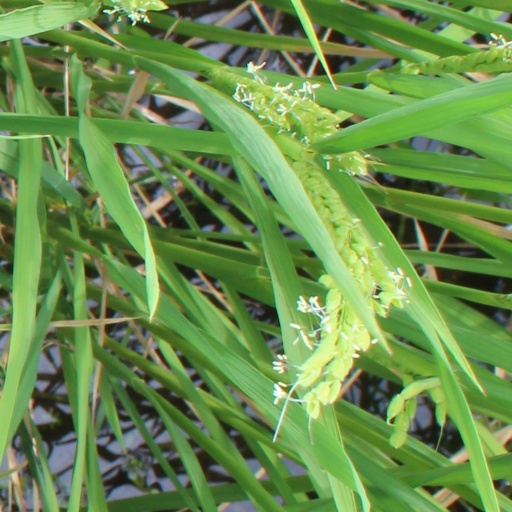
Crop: rice